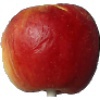
Label: red_yellow_apple